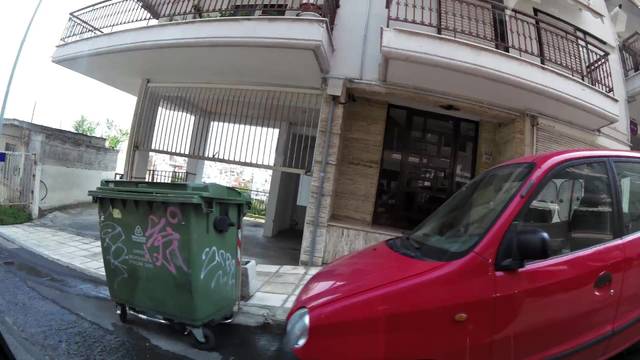
Region: Greece
Coordinates: 40.648, 22.94